Wyndham College

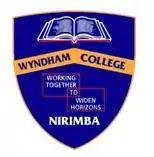
Wyndham College Logo prior to change in 2022.

Visual artworks completed by students from the college are regularly nominated and featured in Art Express.